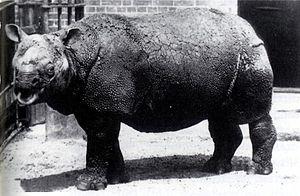
Les rhinocéros sont les mammifères périssodactyles appartenant à la famille des rhinocérotidés. Toutes les espèces de rhinocéros sont actuellement en voie de disparition.
La liste des 100 espèces les plus menacées est un recensement des animaux, des plantes et des champignons les plus menacés dans le monde. Elle est le résultat d'une collaboration entre plus de 8 000 scientifiques de la Commission de la sauvegarde des espèces de l'Union internationale pour la conservation de la nature, ainsi que de la Zoological Society of London. Le rapport a été publié par cette dernière en 2012 sous le titre : Priceless or Worthless ?
Le rhinocéros de Java, encore appelé rhinocéros de la Sonde, est un rhinocéros unicorne vivant en Asie et faisant partie de la famille des Rhinocérotidés qui compte cinq espèces différentes. Il est apparenté au rhinocéros indien, leur peau à tous deux étant composée de larges plis et faisant penser à une armure, mais mesurant entre 3,1 m et 3,2 m de longueur et de 1,4 m à 1,7 m de hauteur, il est plus petit que ce dernier. Sa corne mesure généralement moins de 25 cm, ce qui en fait la plus petite, toutes espèces confondues. Elle fait partie des espèces les plus menacées, WWF a estimé en 2019 le nombres de rhinocéros de Java a seulement 60 individus.